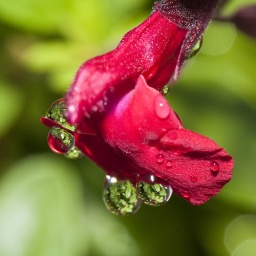
Multiple refractions in water drops on flower from Autumn Sage plant again after a rainstorm.